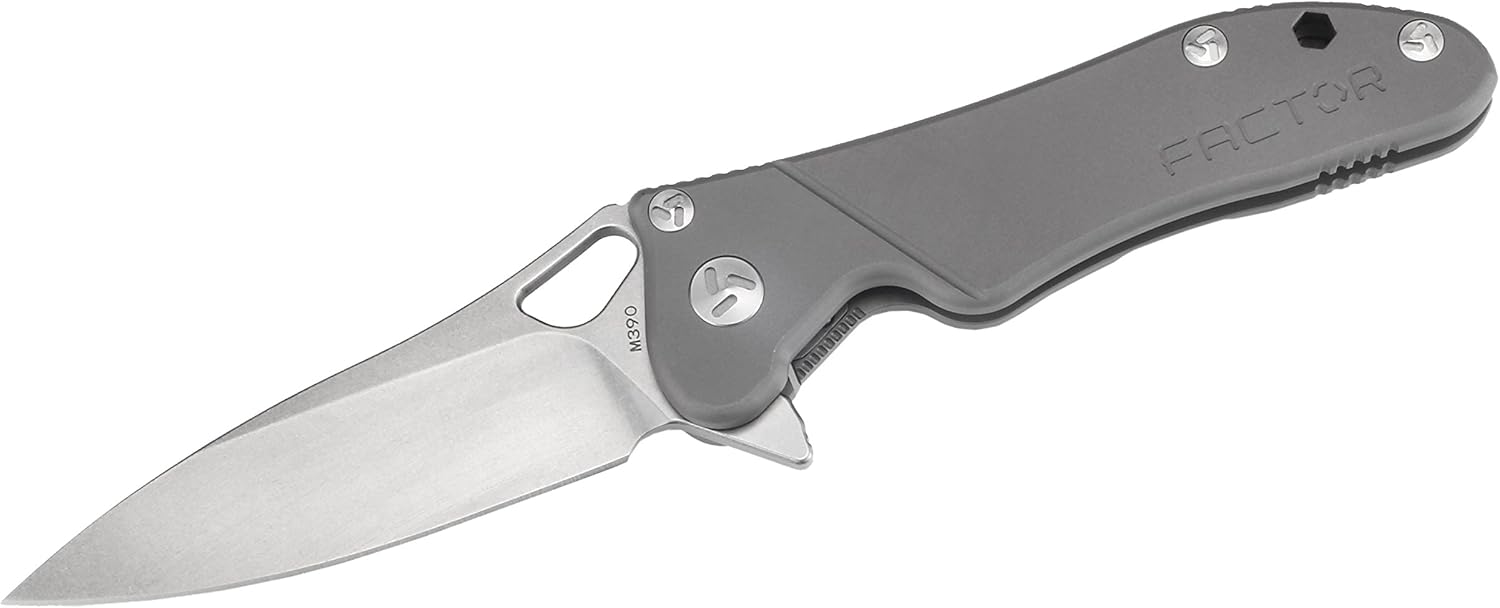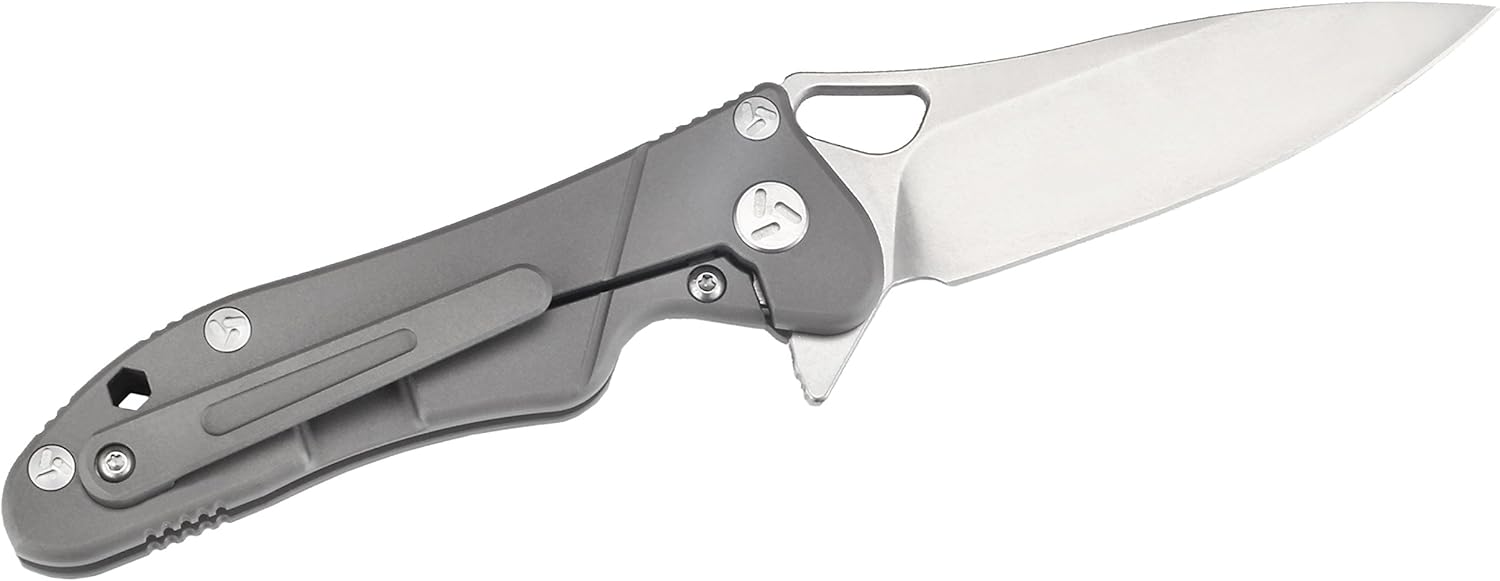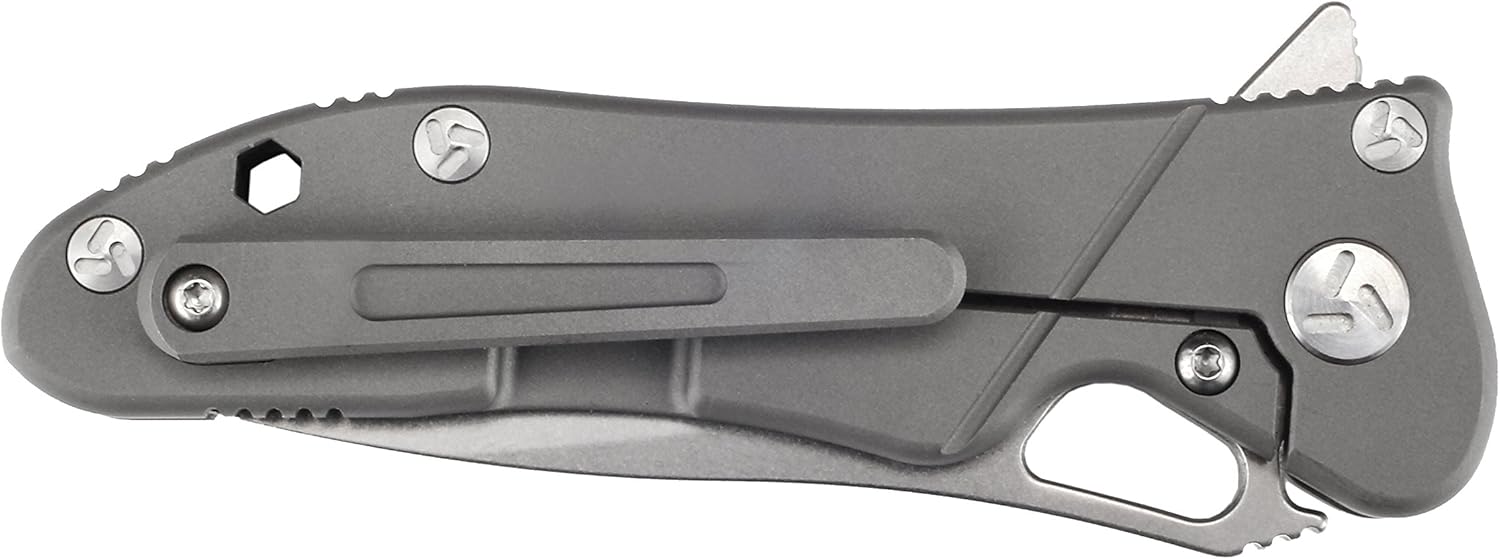
Factor Equipment Absolute Titanium Tactical Folding Knife - Large
Category: Sports & Outdoors
The Absolute One is the first knife in the Absolute series. This knife is built to be a Titanium workhouse, while still keeping a uniquely elegant appearance. You’ll notice high quality components right out of the package. The Titanium 4.53 inch handles enclose the stonewashed drop point blade made of Bohler’s M390 super high grade steel. The opening mechanism begins with a simple flip launched by the slight push of a finger and controlled by a ceramic ball bearing system. The blade secures via its Titanium frame lock and is finished with a Titanium pocket clip (tip up).BLADE MATERIAL - M390 (Bohler-Uddeholm)M390 is considered by many on the market to be a super steel due to its excellent corrosion / stain resistance and wonderful hardness / high wear resistance. It’s produced via a third generation powder metal technology and can reach a 60-62 HRC. Bohler calls this steel “Microclean” and it can be polished to a mirror finish. Like many hard steels, the tradeoff on this steel’s most excellent blade retention is that it can be moderately difficult to sharpen, but just moderate. Due to all these fine qualities you can commonly find this used in not only custom knives around the world, but it’s also extremely popular in surgical applications.HANDLE MATERIAL -TitaniumWe use titanium in many of our handles, clips, and liner and frame locking materials. We value it for 3 main advantages: Strength, appearance, and light weight. When combining the full formula of those three advantages it results in what we believe is the best way to encapsulate and support our most premium folders.
Features: Model: Absolute One, Model #: FA002, Overall Length: 7.68” Weight: 4.34 oz. | Blade Length: 3.15”, Blade Thickness: 0.14”, Blade Material: Bohler M390, Blade Style: Modified Drop Point, Blade Finish: Stonewash, Blade Grind: Flat, Edge Type: Plain | Handle Length: 4.53”, Handle Thickness: 0.69”, Handle Material: Titanium (6AL4V), Handle Color: Ti Gray, Lock Type: Titanium Frame Lock | Knife Type: Manual/Folding, Opener: Flipper, Pivot Assembly: Ceramic Ball Bearing System, Pocket Clip: Titanium (Tip-Up), Best Use: Everyday Carry | Designed in the USA. Includes a Lifetime Limited Warranty and customer support through the life of the product.